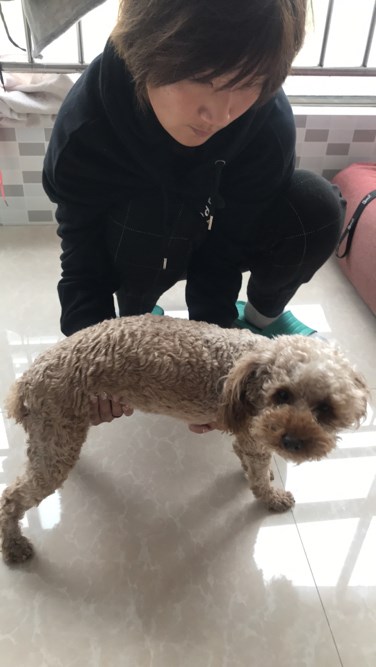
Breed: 7449-n000128-teddy